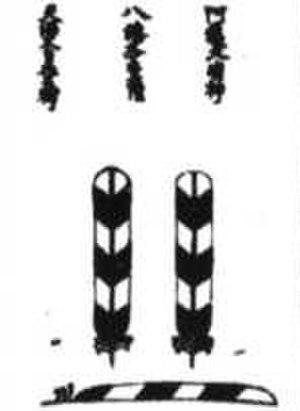
Le clan Kikuchi de la province de Higo est une puissante famille de daimyos de Higo, Kyūshū. La lignée Kikuchi est renommée pour ses courageux services consacrés à la défense de l'empereur et à son opposition aux envahisseurs étrangers. Le clan se distingue pour la première fois en 1009 lors de l'invasion du nord de Kyūshū par les Jurchens. La famille se fait connaître lors de l'invasion mongole du Japon en 1281, quand l'héroïsme de Kikuchi Takefusa permet de repousser l'ennemi. La famille est également active durant la restauration de Kenmu, tentative de l'empereur Go-Daigo de réaffirmer l'autorité impériale face au shogunat Kamakura.